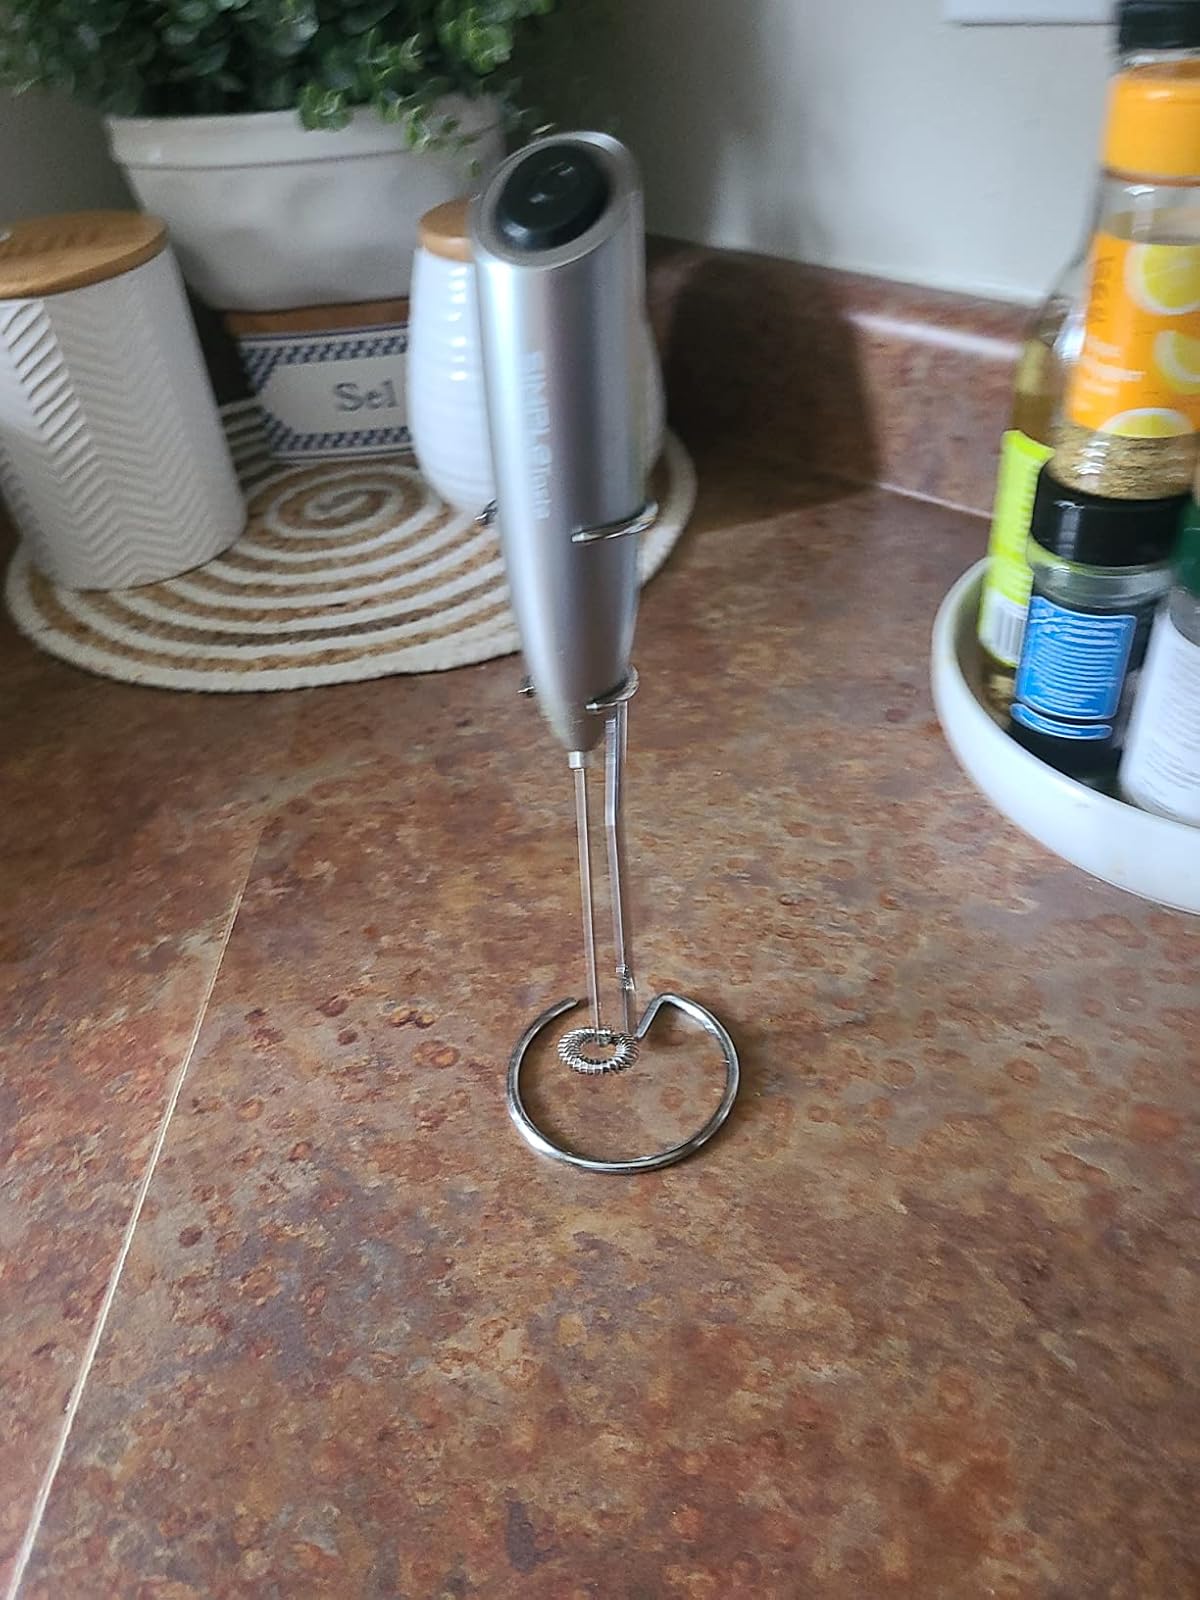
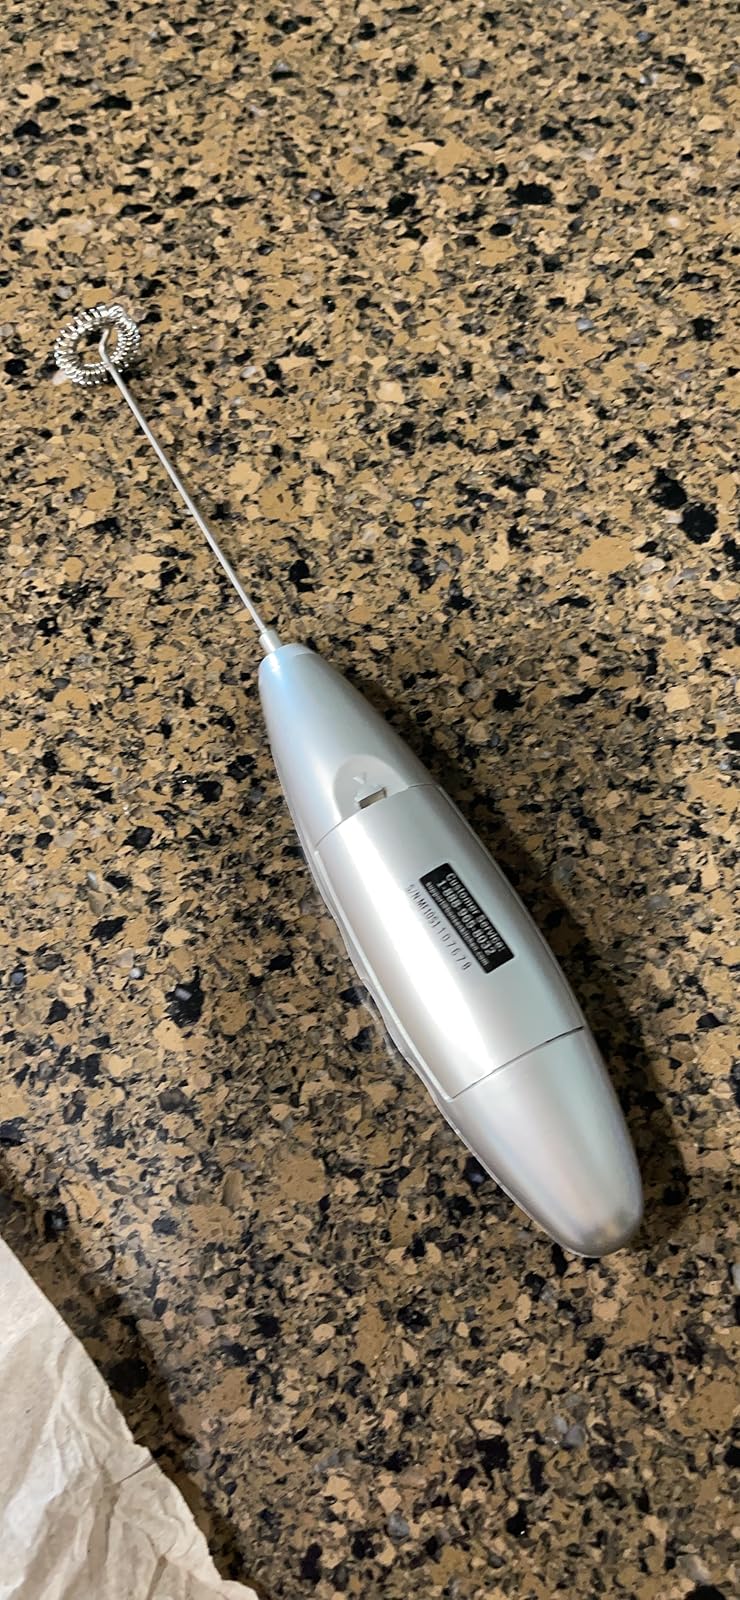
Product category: items_mixer
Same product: no